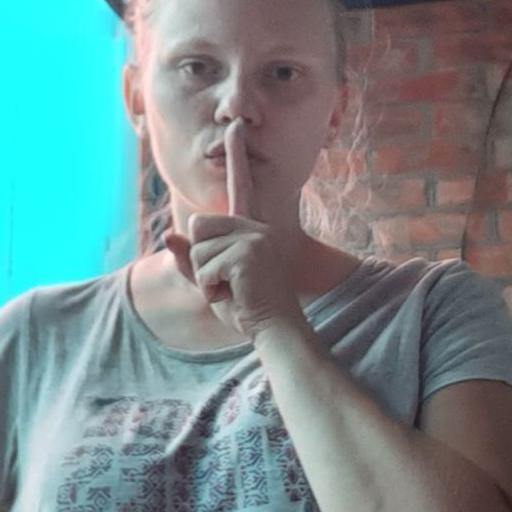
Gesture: mute